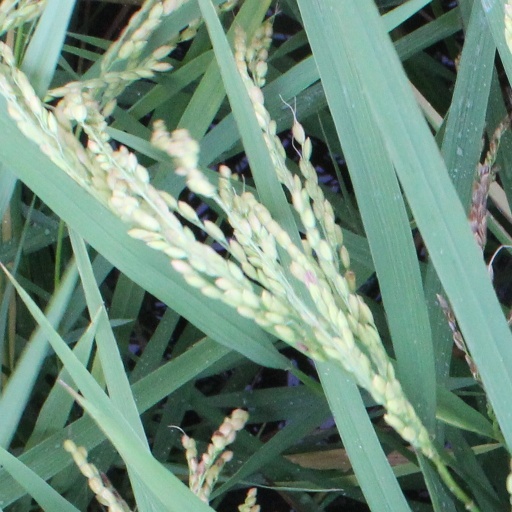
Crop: rice